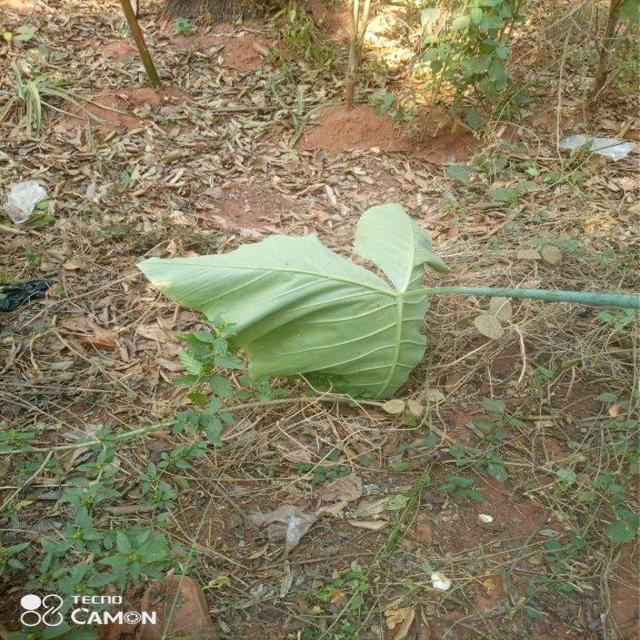
Label: Early_Blight